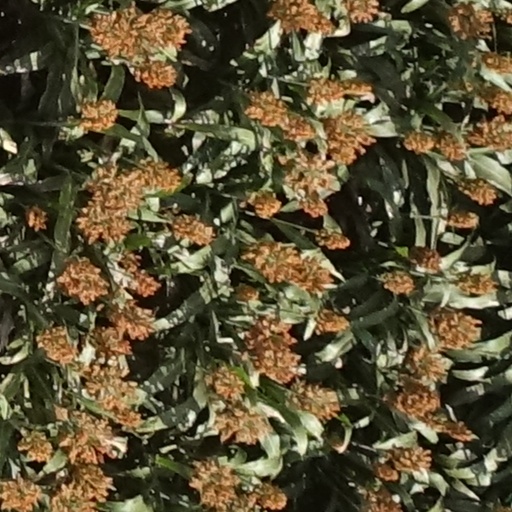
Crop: sorghum